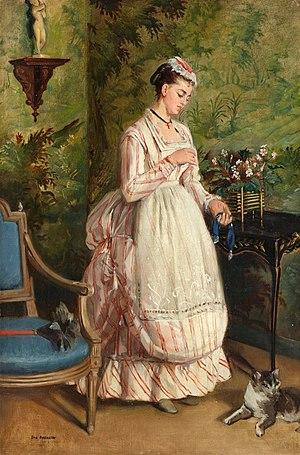
Une soubrette est, selon les acceptions :